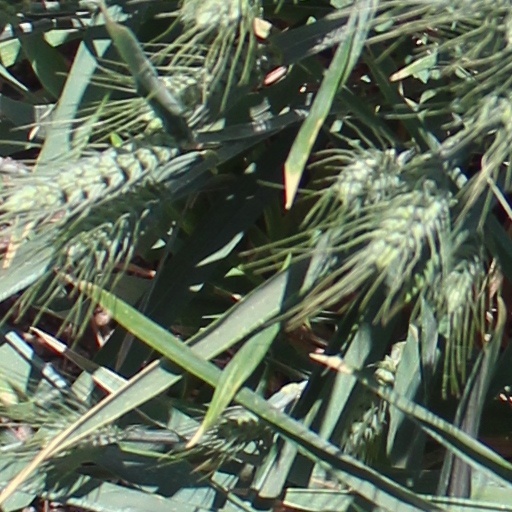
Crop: wheat